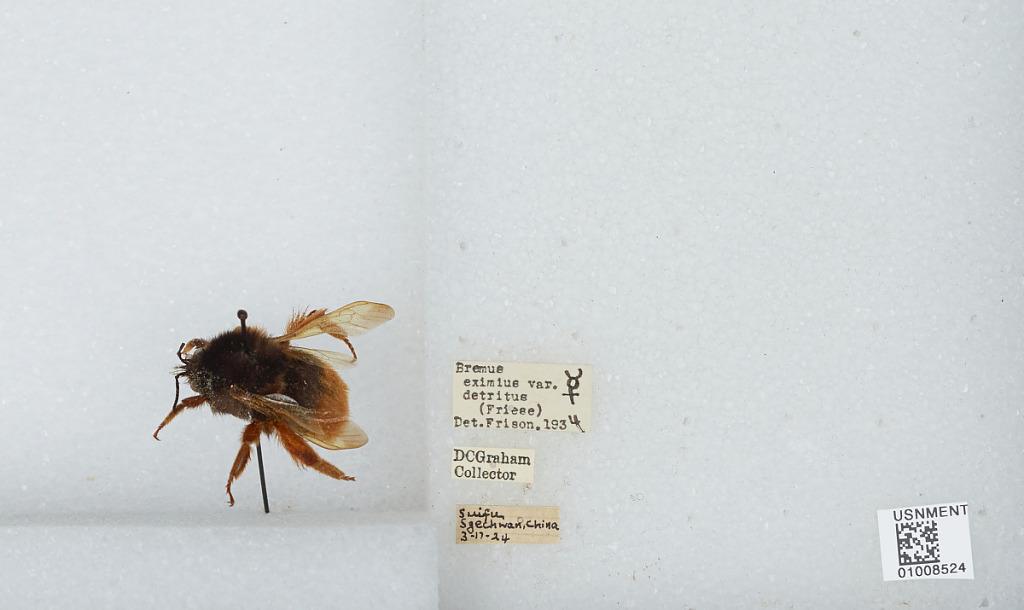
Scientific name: Bombus (Rufipedibombus) eximius Smith
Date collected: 1924-3-17
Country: China
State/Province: Sichuan
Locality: Yibin
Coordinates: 28.77, 104.62
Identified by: Frison